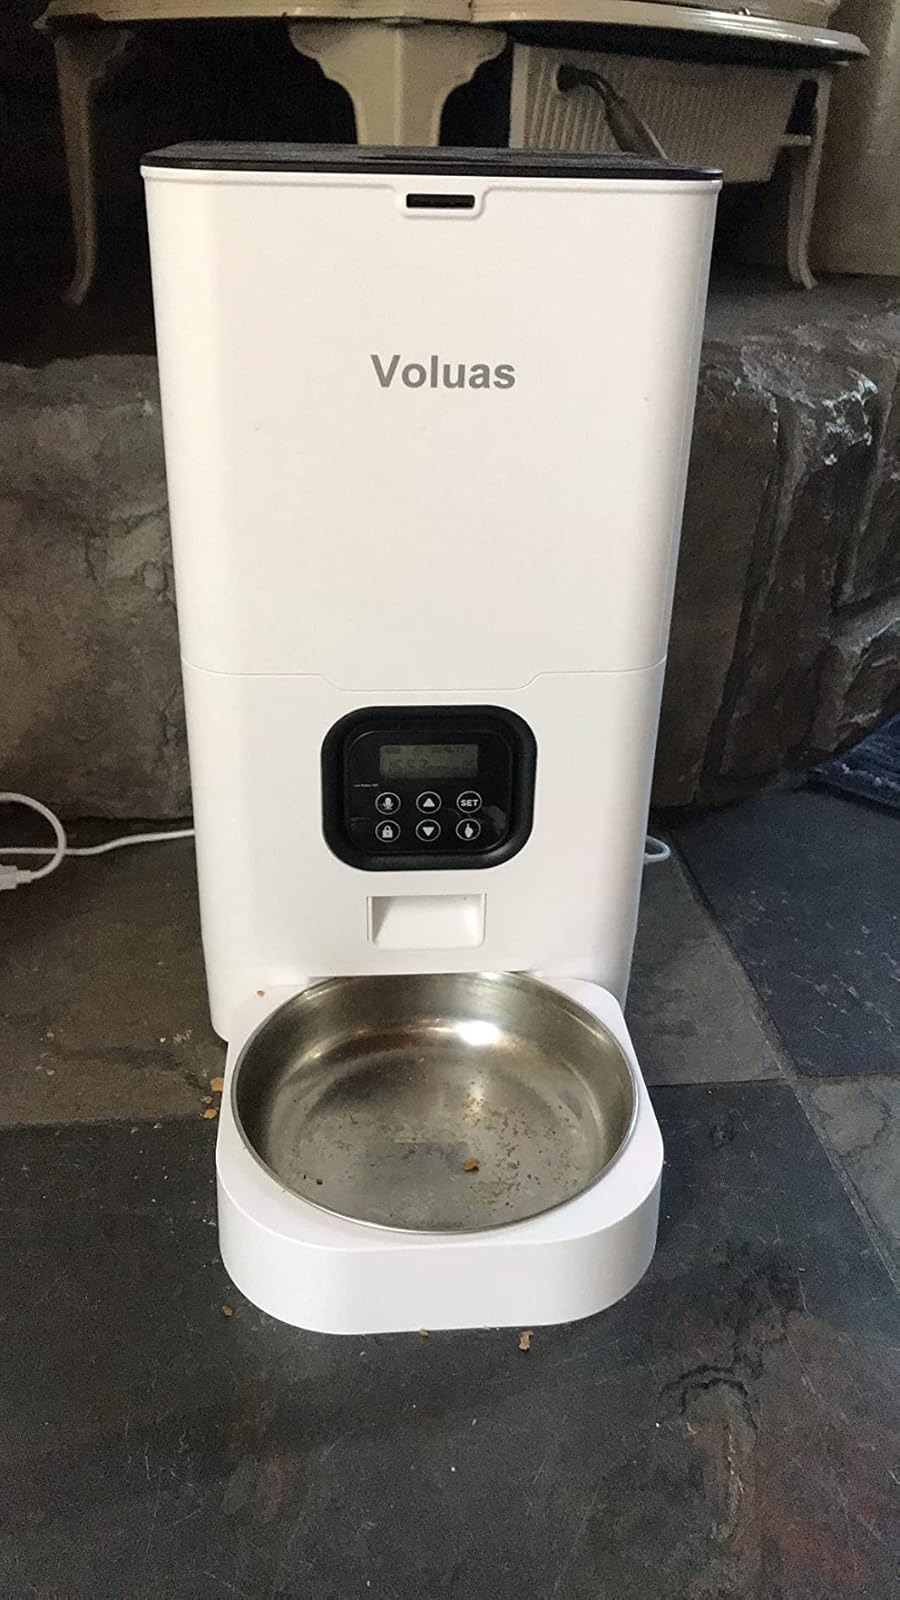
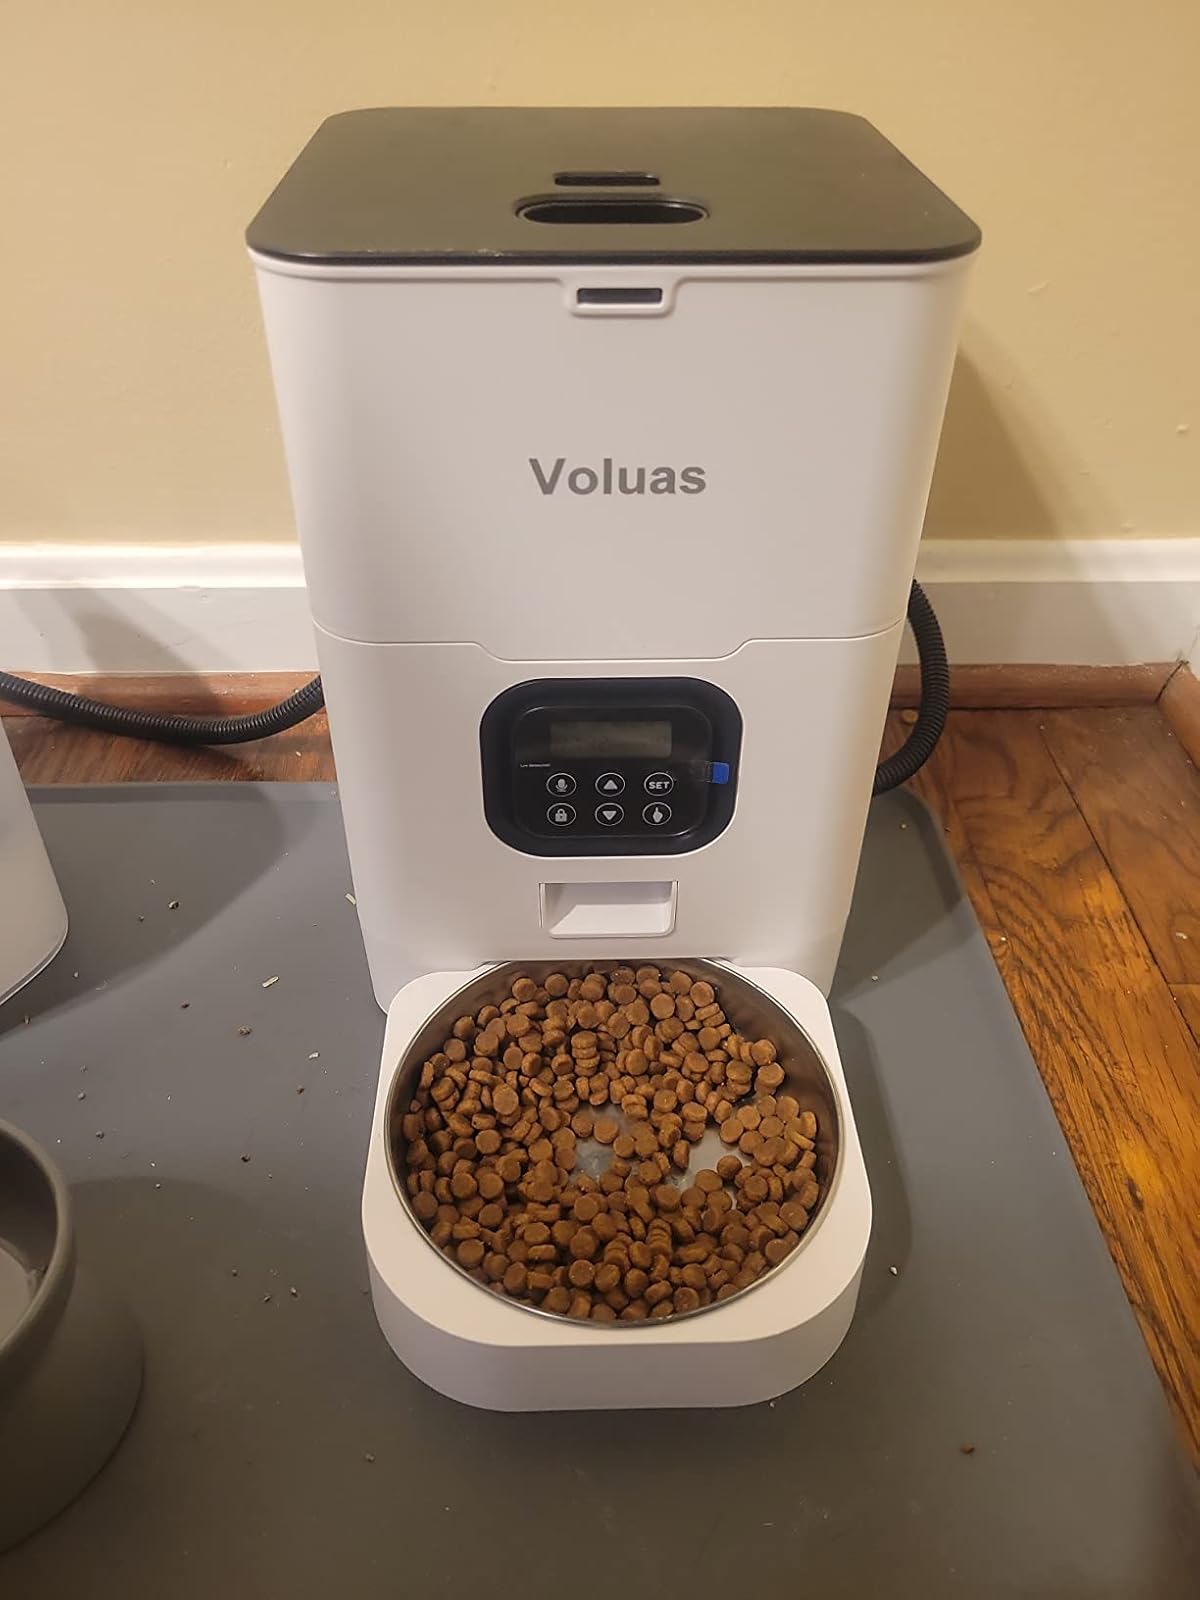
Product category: items_feeder
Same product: yes